Jeremy Accardo

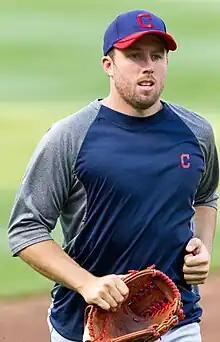
Accardo with the Cleveland Indians

Jeremiah Lee Accardo (born December 8, 1981) is an American former professional baseball pitcher and coach. He played in Major League Baseball (MLB) for the San Francisco Giants, Toronto Blue Jays, Baltimore Orioles, Cleveland Indians, and Oakland Athletics. He later was the assistant pitching coach for the New York Mets of MLB before joining the Milwaukee Brewers' minor league organization as a coach. Prior to playing professionally, Accardo attended Mesa High School and later Illinois State University.